Supreme Headquarters Allied Powers Europe

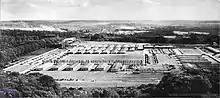
SHAPE premises in Rocquencourt (1965)

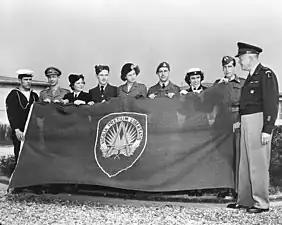
Gen. Eisenhower in front of the flag of SHAPE on 8 October 1951

On 2 April 1951 SHAPE moved to its permanent facility at Rocquencourt, just west of the city, at Camp Voluceau next to Versailles.